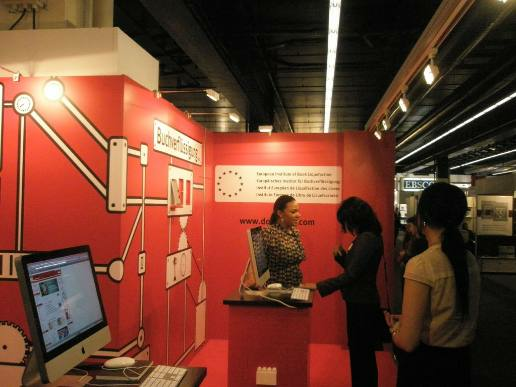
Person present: Yes